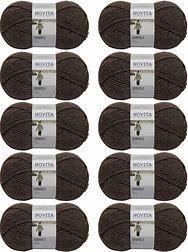
Brand: Karhu
Model: 100